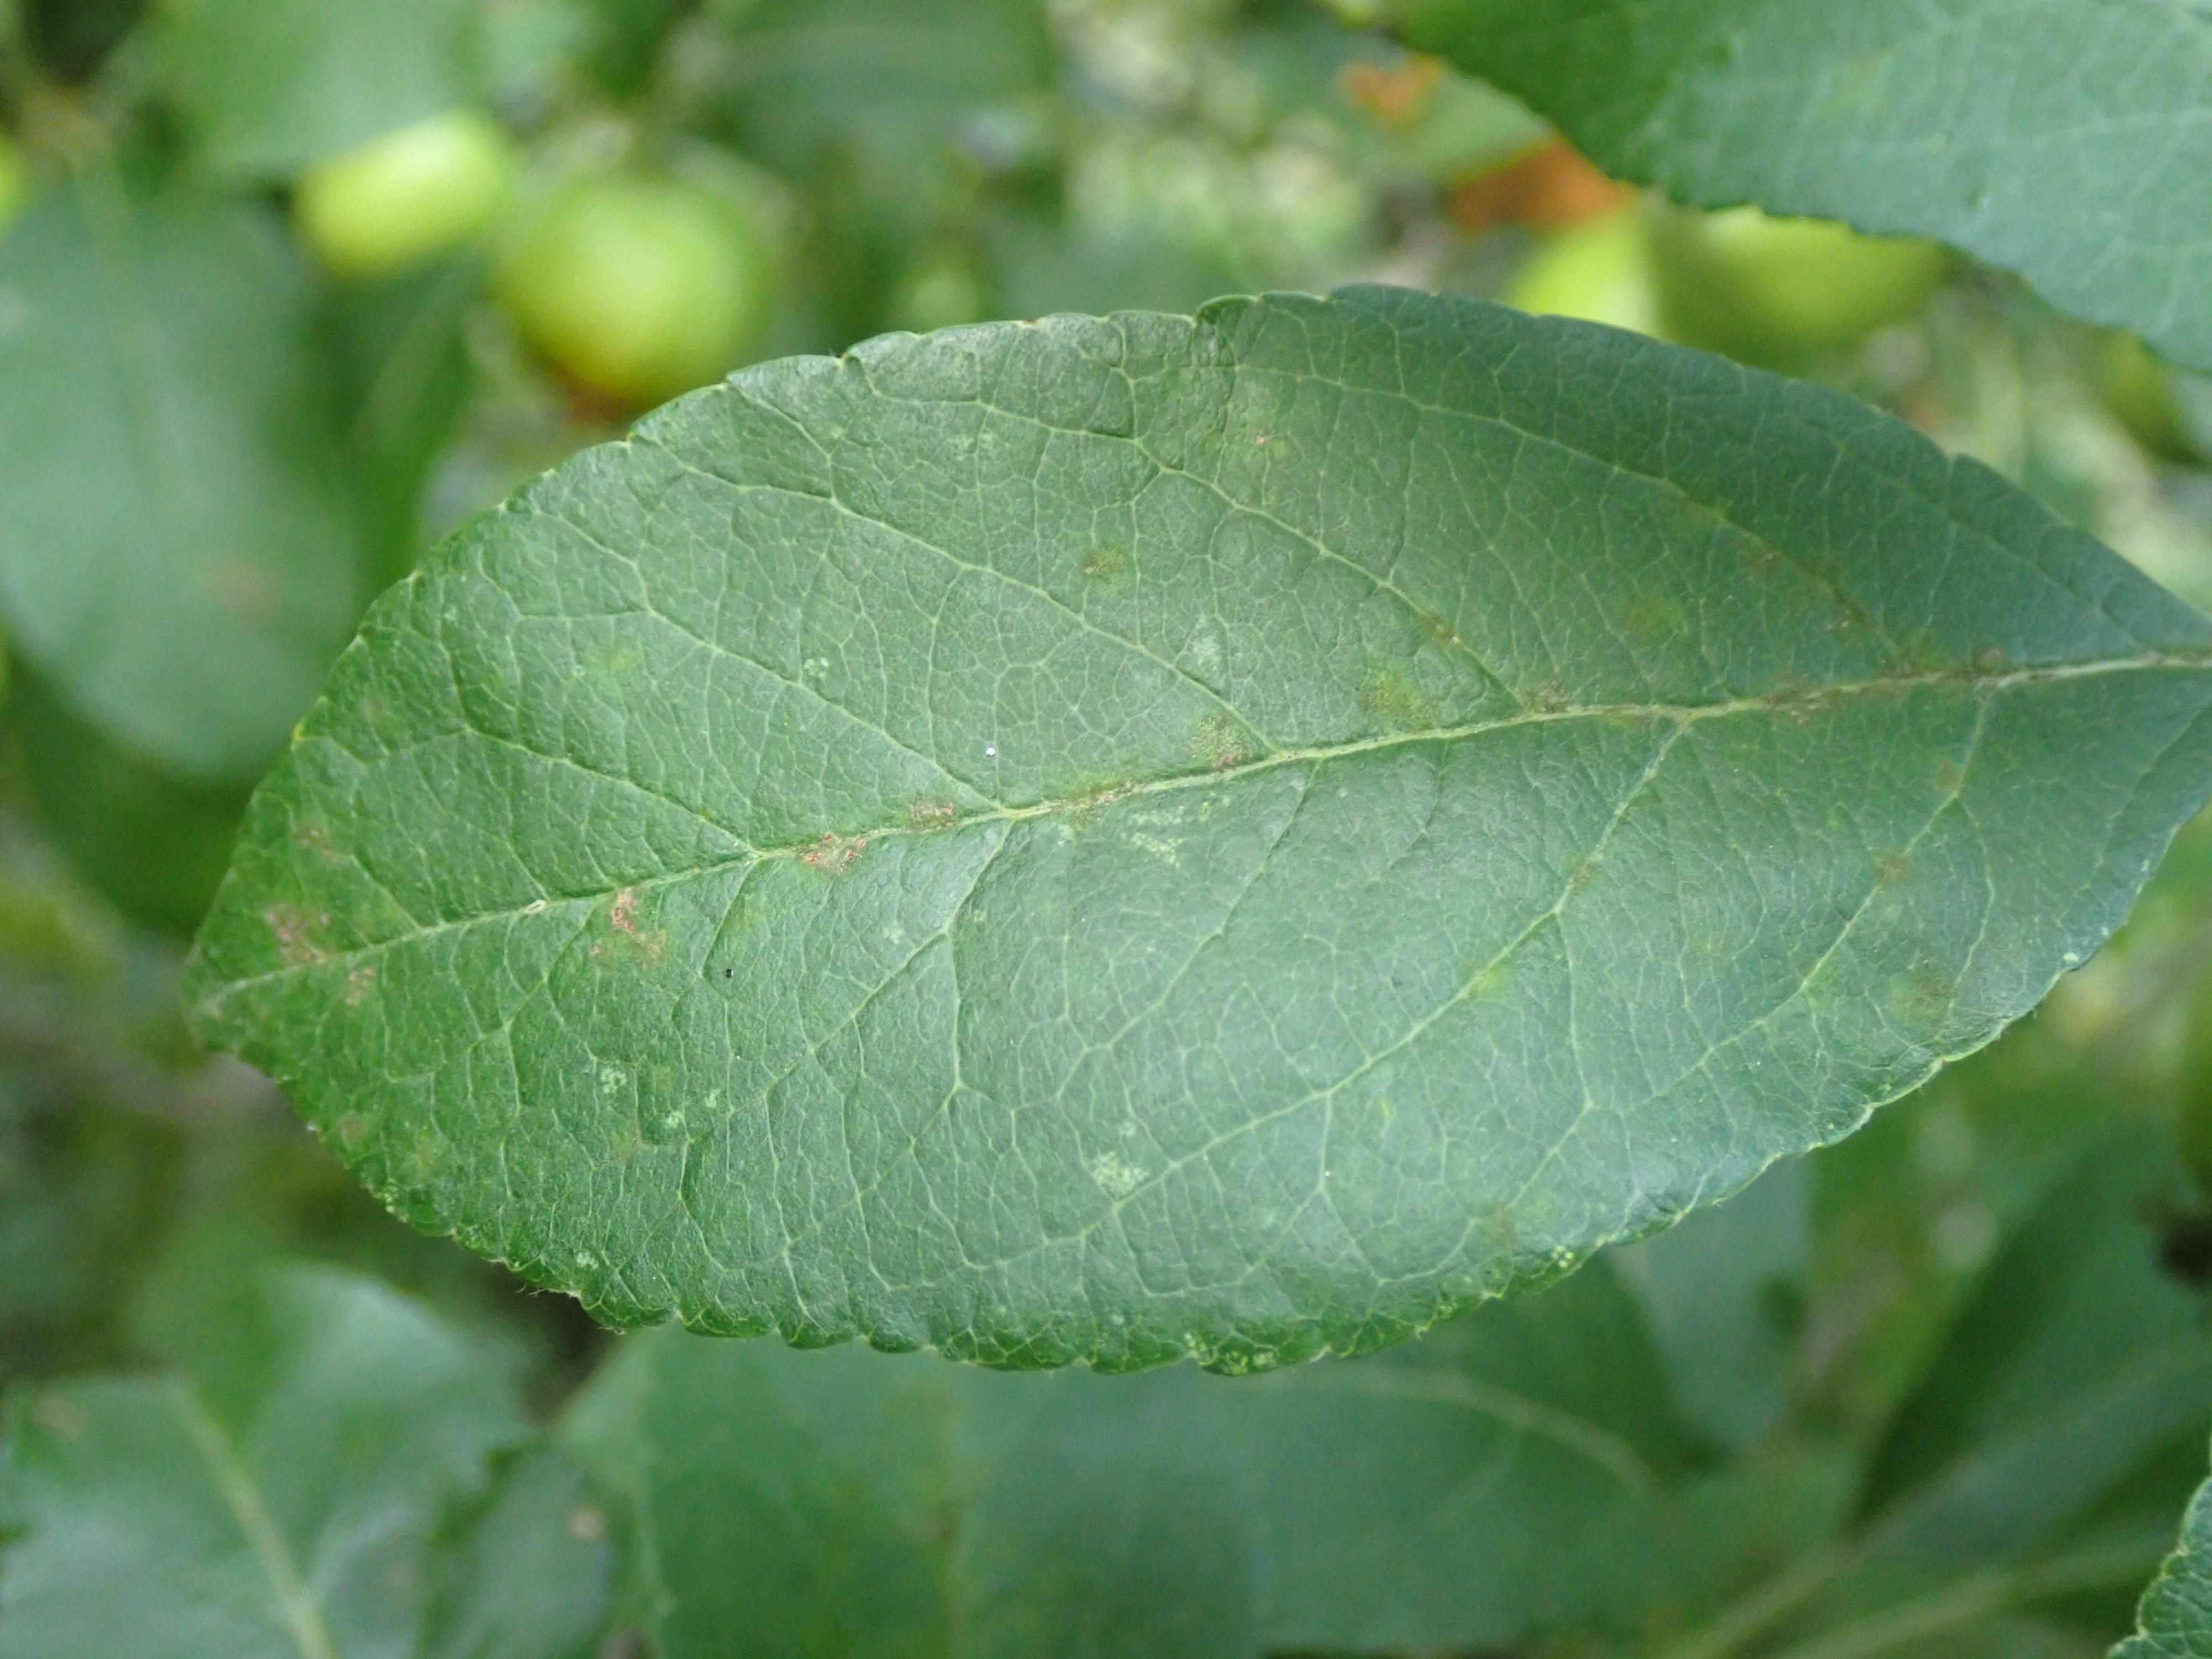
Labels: scab